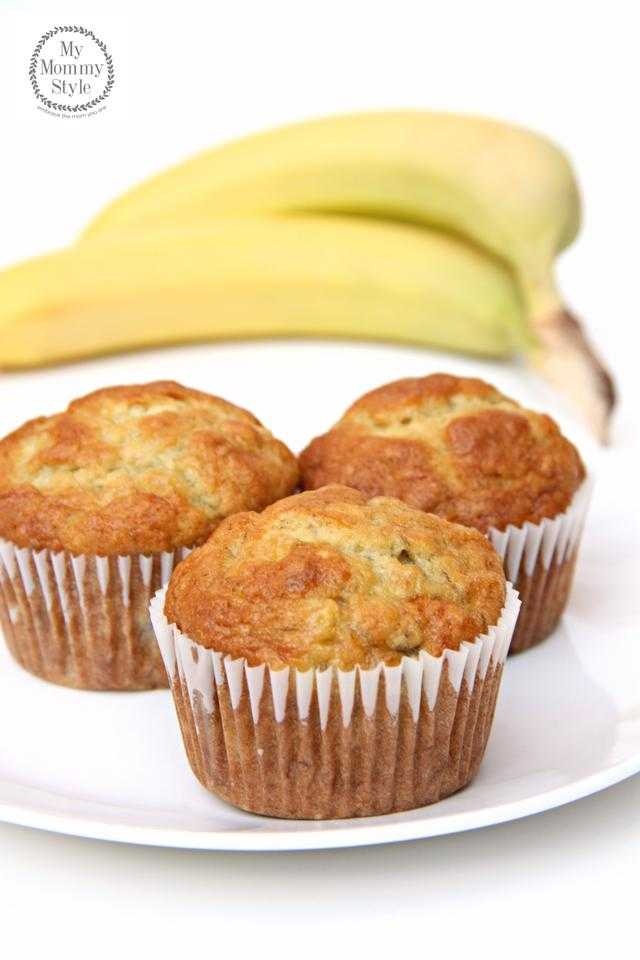
Label: Banana